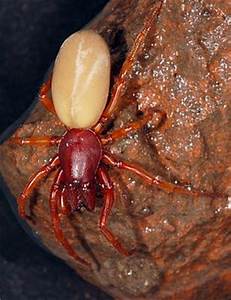
Label: spider